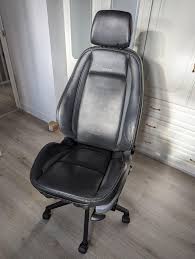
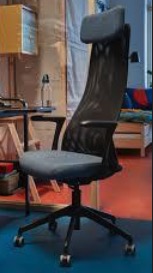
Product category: items_chair
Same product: no